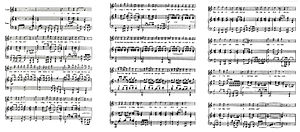
Azərbaycan himni
Azərbaycan himni er Aserbajdsjans nationalsang, hvis tekst er skrevet af poeten Ahmad Javad, og hvis musik er komponeret af den aserbajdsjanske komponist Uzeyir Hajibeyov.